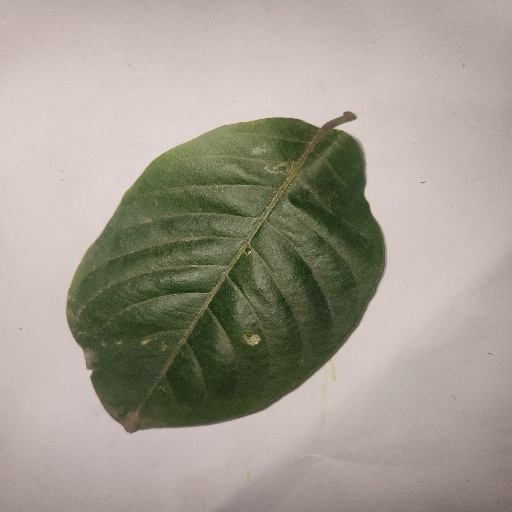
Species: HariTaki
Leaf condition: Healthy Leaf